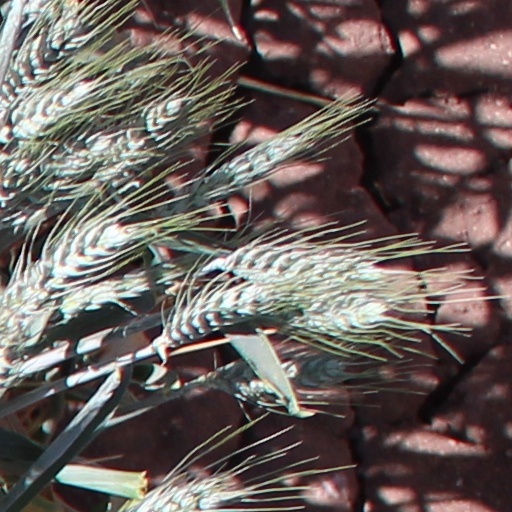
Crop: wheat